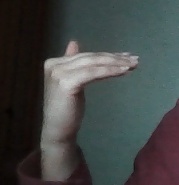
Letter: khaa